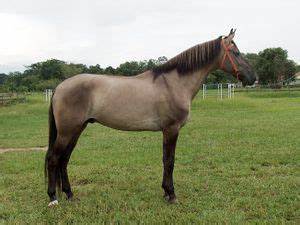
Label: horse